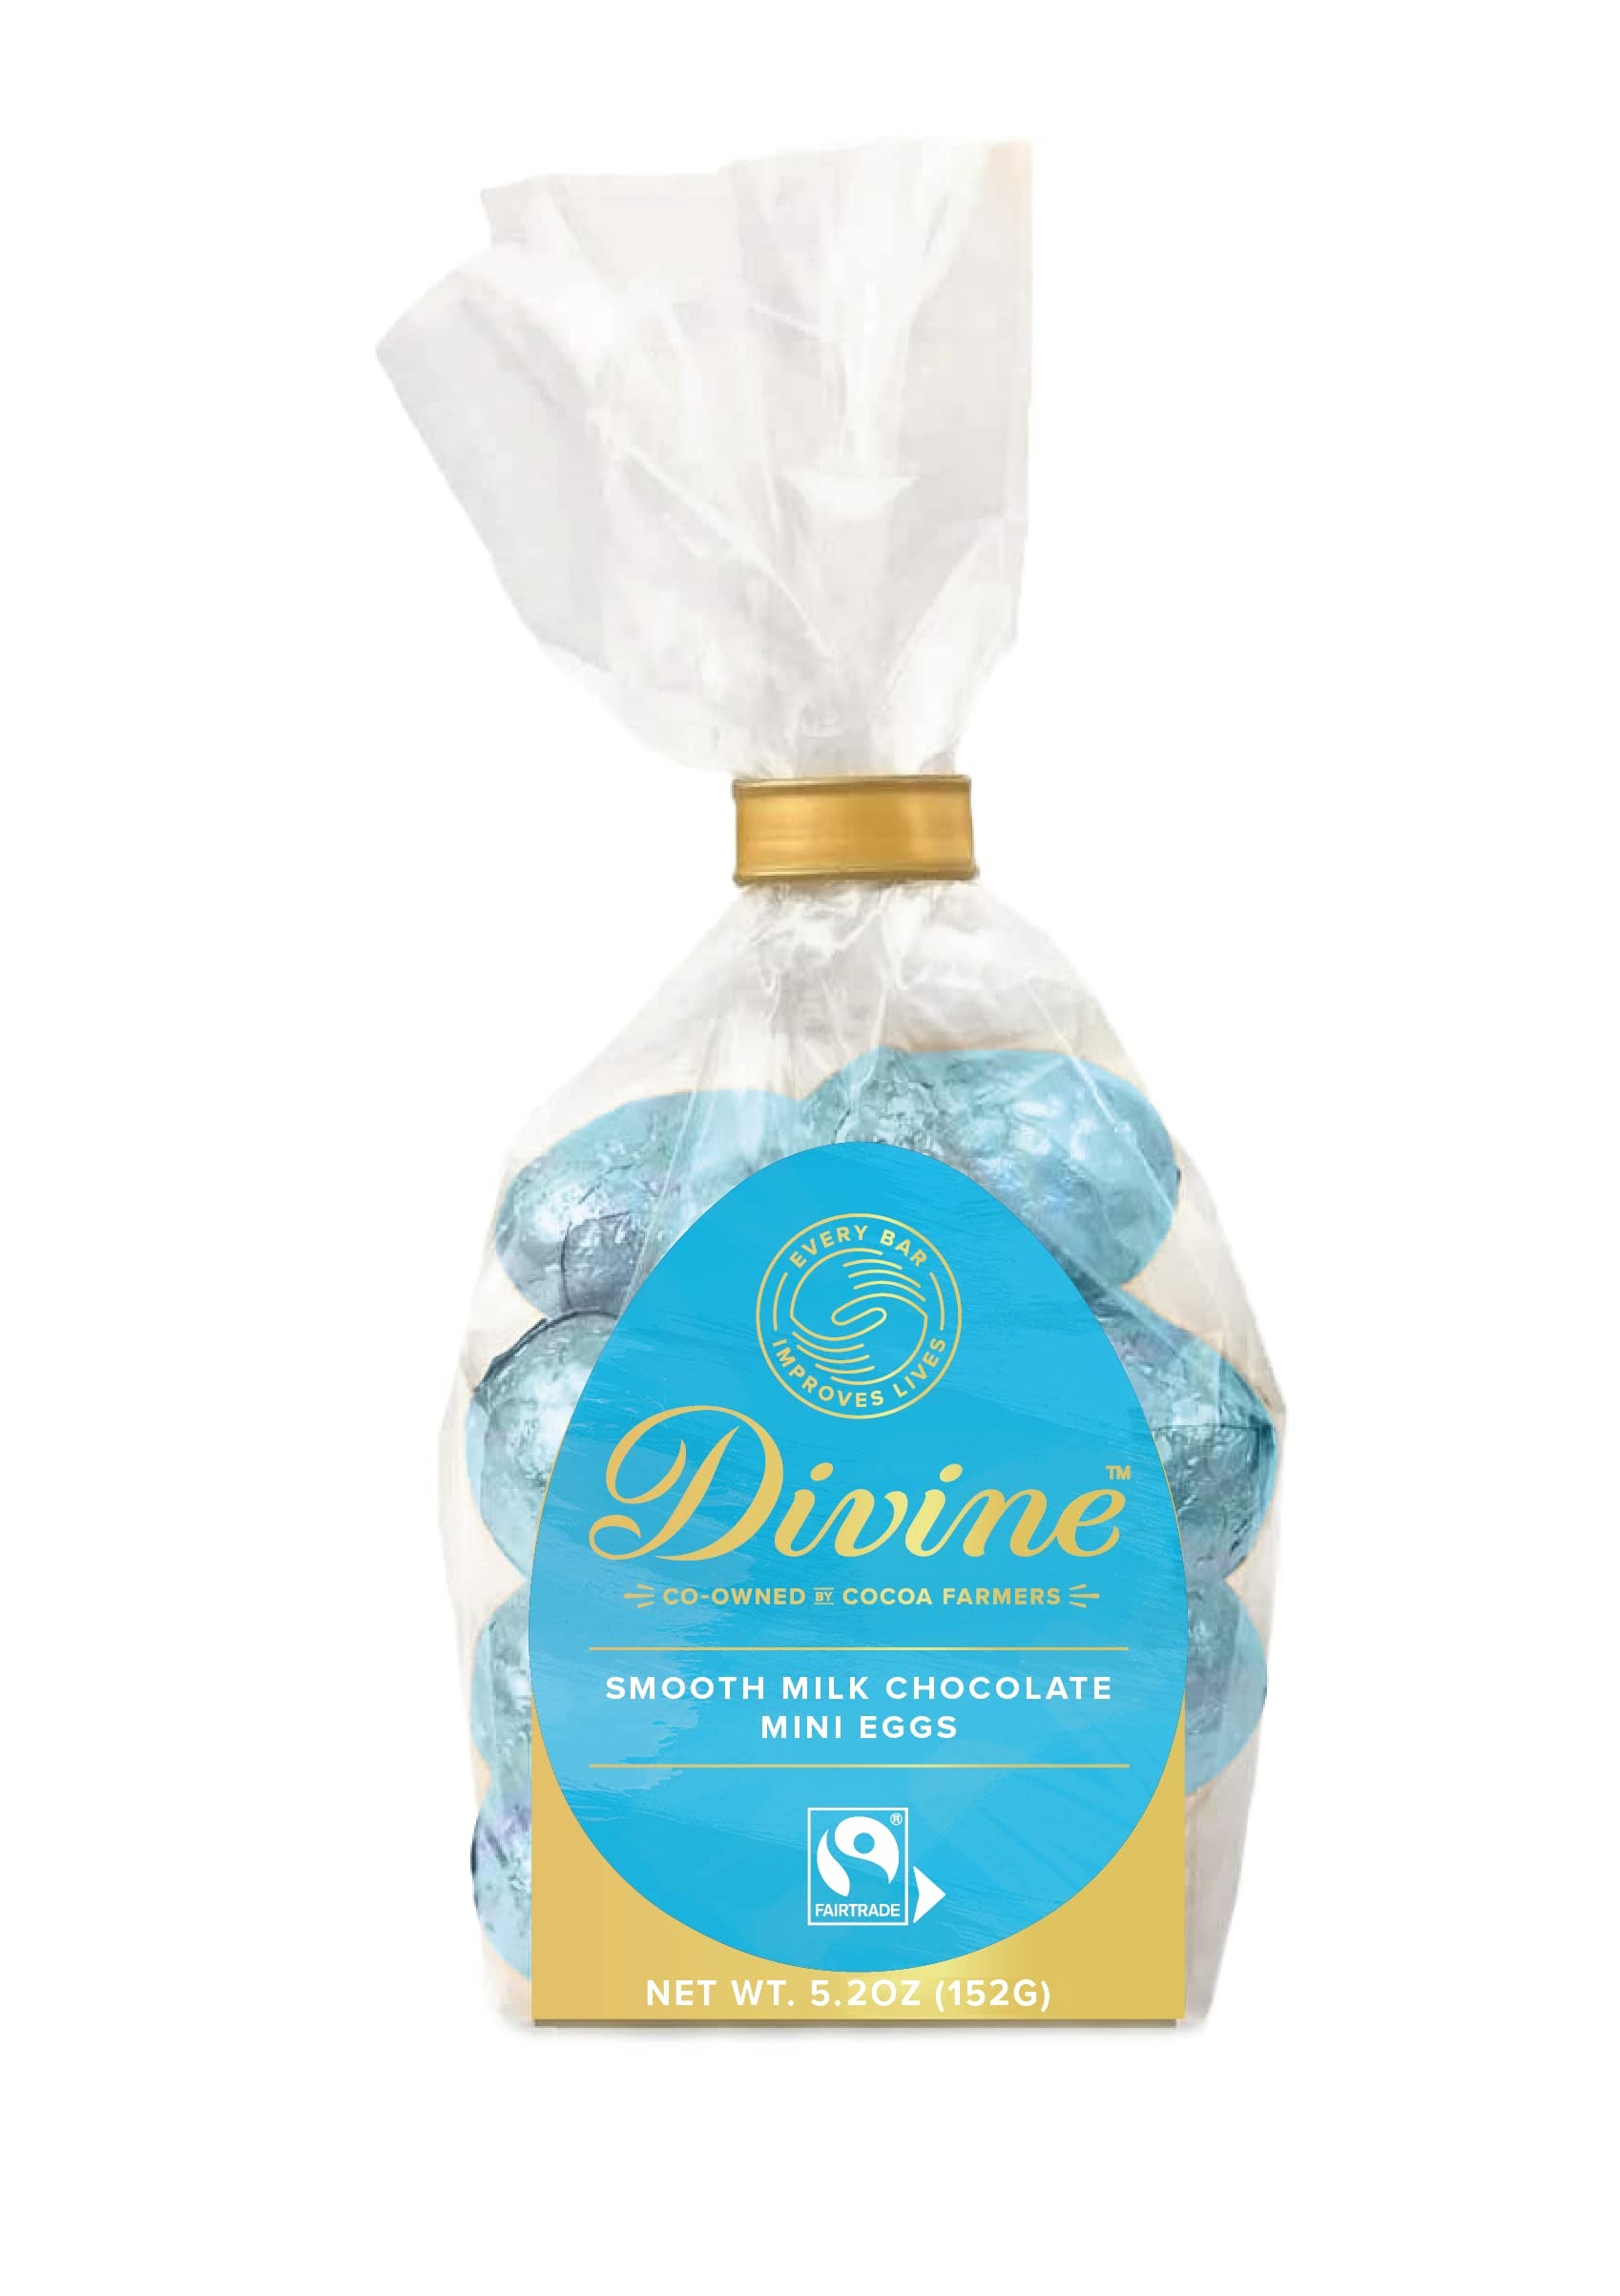
Item Name: DIVINE CHOCOLATE Milk Chocolate Mini Eggs, 5.2 OZ
Bullet Point 1: Allergen Information: milk,soy,tree_nuts,wheat
Bullet Point 2: Ingredients: Sugar, Cocoa Butter, Dried Cream (Milk), Cocoa Mass, Whole Milk Powder, Sunflower Lecithin (Emulsifi
Bullet Point 3: Item Package Dimension: 3.55" L x 3" W x 2.25" H
Bullet Point 4: Item Package Weight: 0.33 lb
Product Description: Divine - Seriously Smooth Milk Chocolate Mini EggsDivine Seriously Smooth Milk Chocolate Mini Eggs Are Made With The Finest Cocoa, Smooth Cocoa Butter, And Real Vanilla Giving Them A Seriously Smooth Flavor. Divine Seriously Smooth Milk Chocolate Mini Eggs Are Ideal For Easter Baskets And Egg Hunts! Divine Seriously Smooth Milk Chocolate Mini Eggs Are Fair Trade. Divine Seriously Smooth Milk Chocolate Mini Eggs Benefits: Enjoy Atreat That Is Perfect For Easter Baskets Or Egg Hunts Made With The Finest Cocoa, Smooth Cocoa Butter, And Real Vanilla Deliciously Smooth Milk Chocolate Flavor Fair Trade The History Of Cocoatheobroma Cacao, Or As It Is More Commonly Known, Cocoa Is Indigenous To The Amazon Basin And Tropical Areas Of South And Central America And Was First Cultivated There Over 2000 Years Ago. It Formed The Basis Of Fascinating Rituals And Social Systems Throughout The 'new World.' The Mayans Believed Cocoa To Be The Food Of The Gods And It Was One Of Their Most Important Sacr
Value: 5.2
Unit: Ounce

Price: 130.29